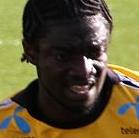
Age: 23